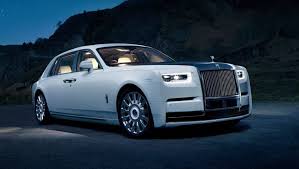
Vehicle type: Cars